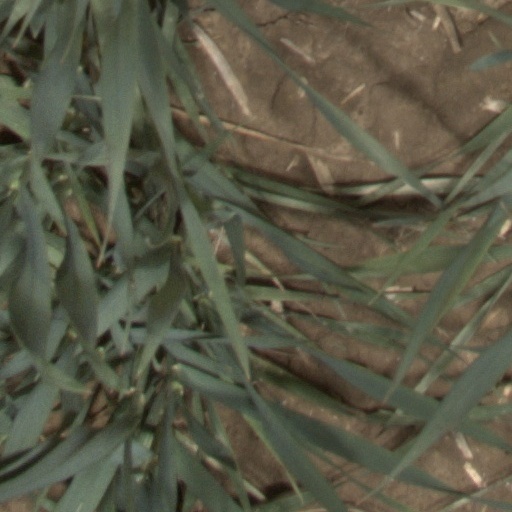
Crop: wheat